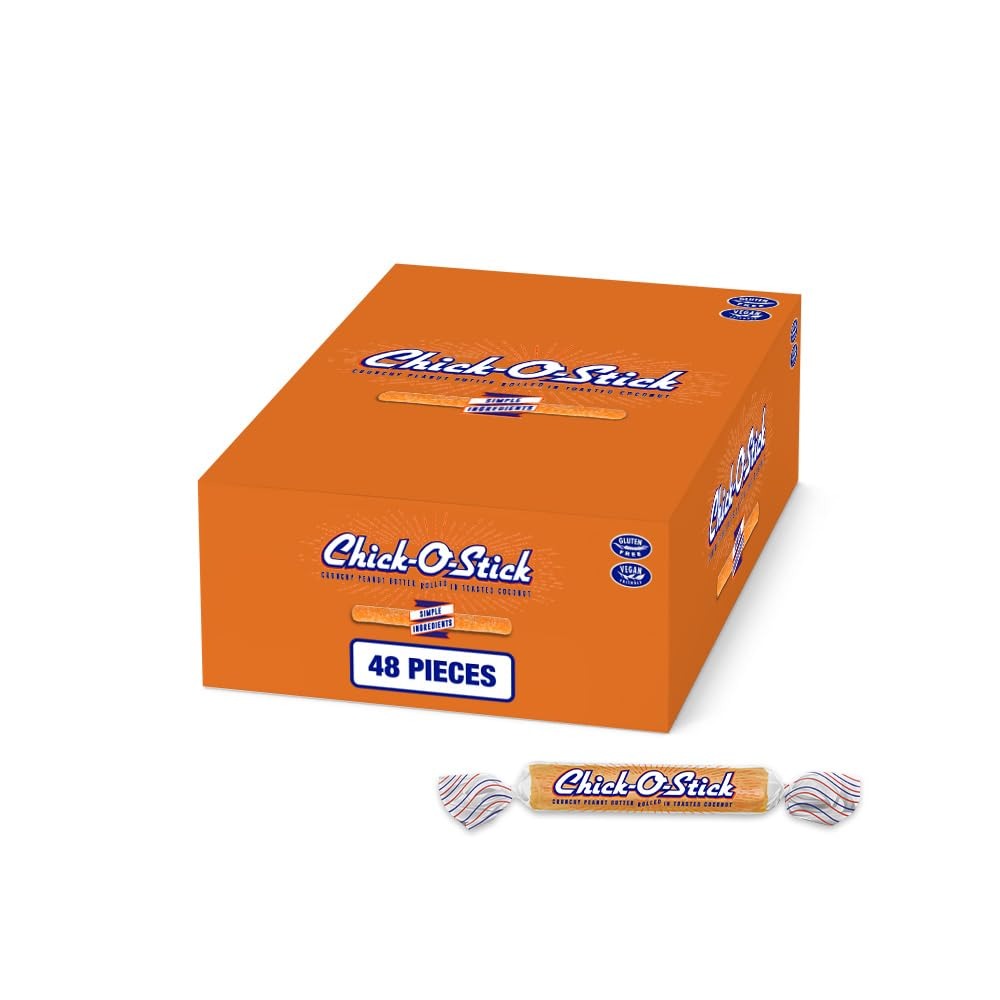
Item Name: Chick-O-Stick Peanut Butter Coconut Candy 48 count 0.36oz
Value: 0.36
Unit: Ounce

Price: 18.48